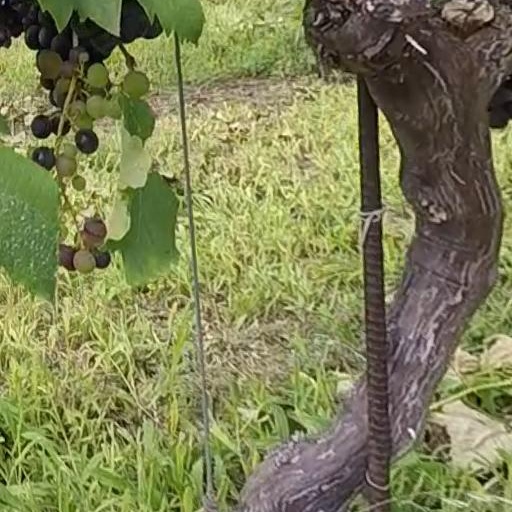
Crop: grape